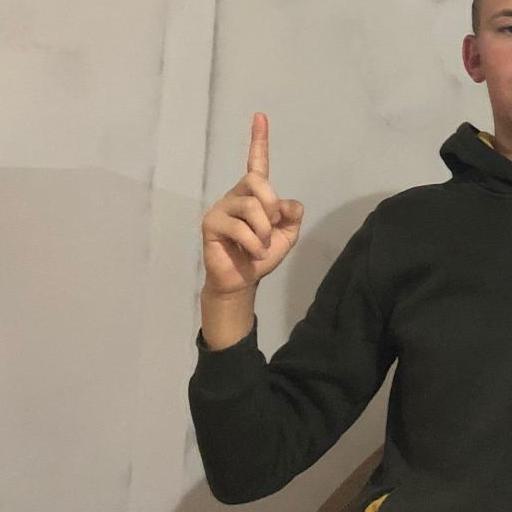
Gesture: one